Brazil national football team

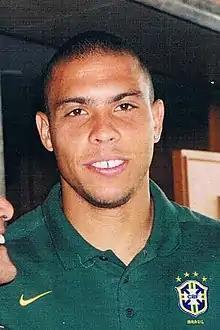
Brazil's Ronaldo in the 2002 FIFA World Cup

Brazil went 24 years without winning a World Cup or even participating in a final. Their struggles ended at the 1994 tournament in the United States, where a solid side headed by Romário and Bebeto in attack, captain Dunga in midfield, goalkeeper Cláudio Taffarel and defender Jorginho, won the World Cup for a then-record fourth time. Highlights of their campaign included a 1–0 victory over the United States in the round of 16 at Stanford University, a 3–2 win over the Netherlands in the quarter-finals in Dallas, and a 1–0 victory over Sweden in the semi-finals at Pasadena's Rose Bowl. This set up Brazil–Italy in the final in Pasadena. A game played in searing heat ended as a goalless draw, with Italy's defence led by Franco Baresi keeping out Romário, penalty kicks loomed, and Brazil became champions with Roberto Baggio missing Italy's last penalty. Despite the triumph, the 1994 World Cup winning team is not held in the same high esteem in Brazil as their other World Cup winning teams. "FourFourTwo" magazine labelled the 1994 team "unloved" in Brazil due to their pragmatic, defensive style over the more typical Brazilian style of attacking flair, in spite of the players' individual status as idols (mainly Romário, who was known as a clinical striker and whose contributions to the team are widely regarded as responsible both for allowing the team to qualify following a rocky start and for winning the tournament).